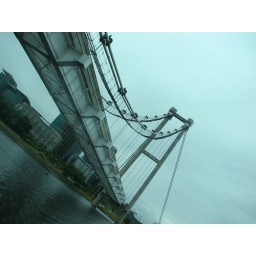
inspired by golden gate bridge